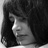
Emotion: sad